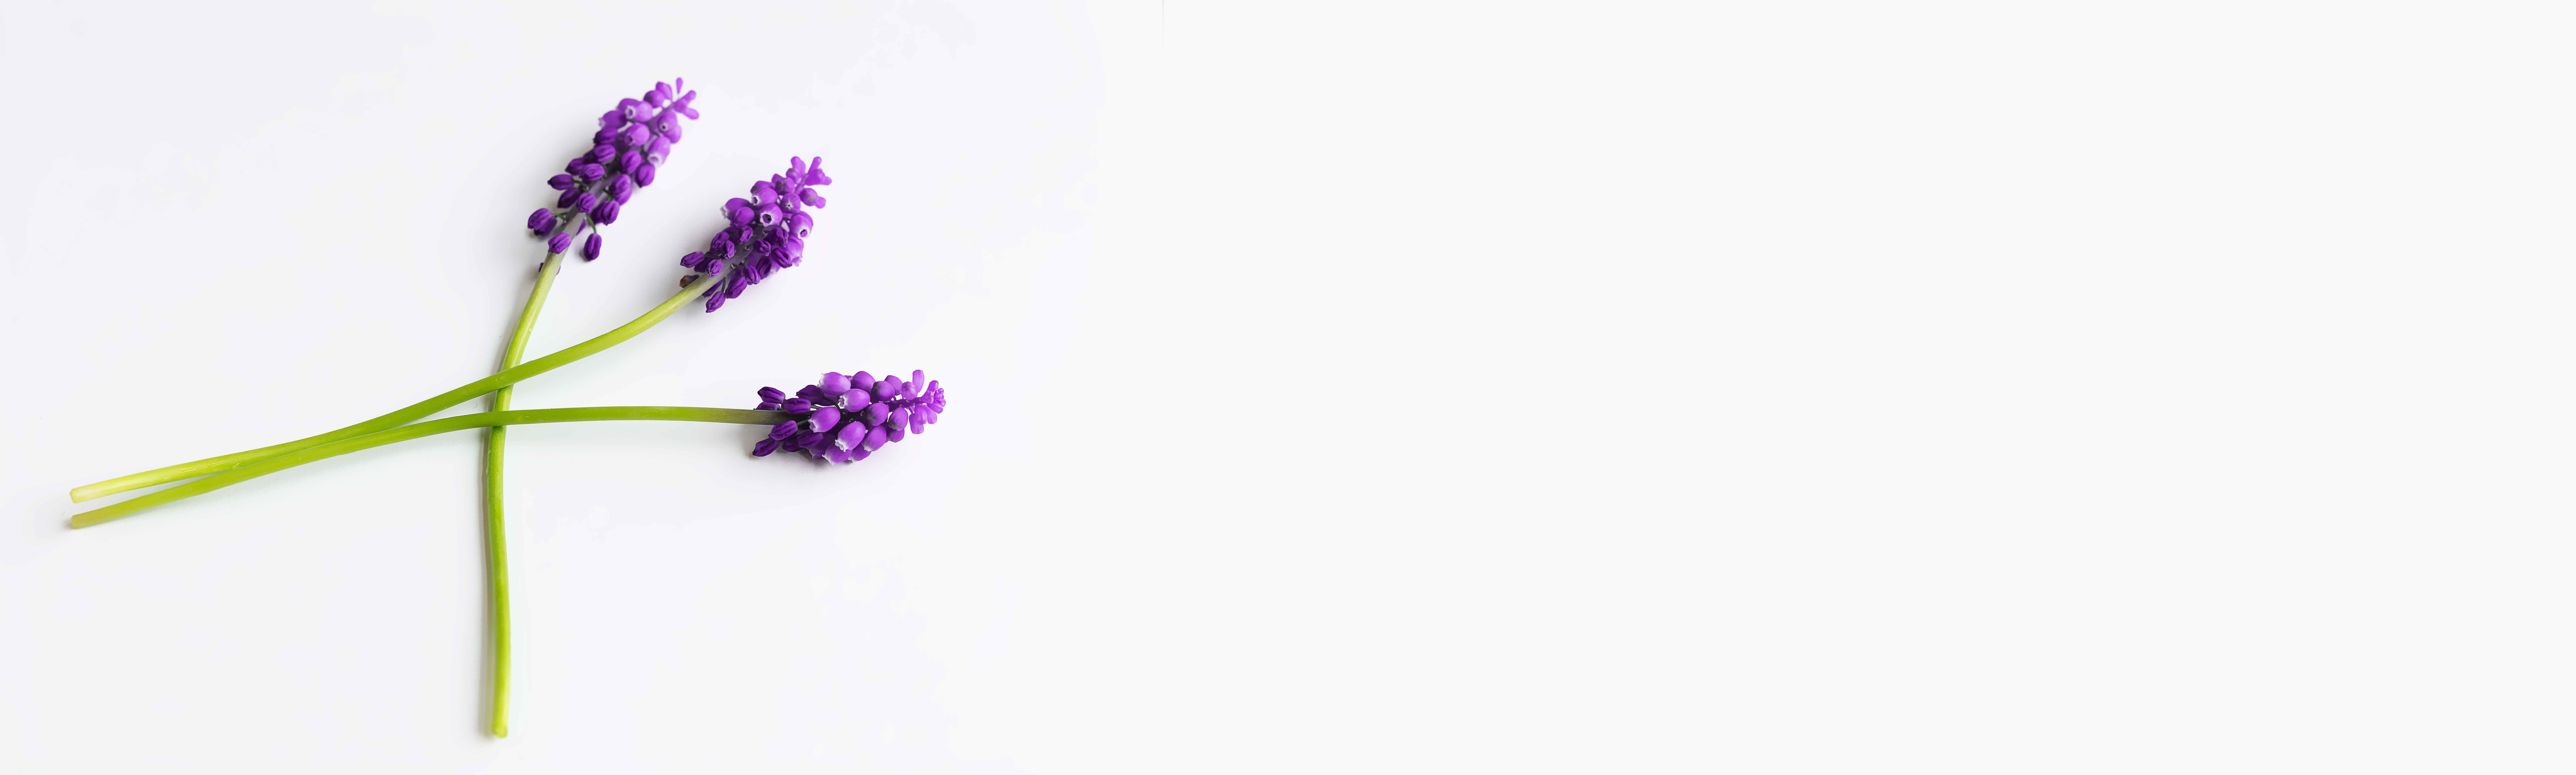
plant, leaf, flower, purple, petal, spring, close, flowers, pointed flower, negative space, violet, muscari, hyacinth, spring flower, text freedom, harbinger of spring, blue flowers, flowering plant, grape hyacinth, land plant